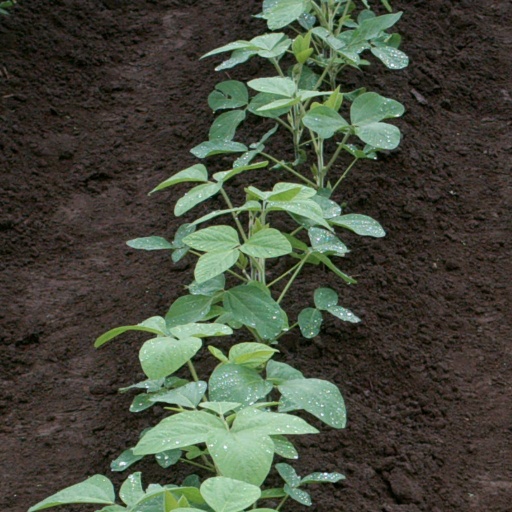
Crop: soybean